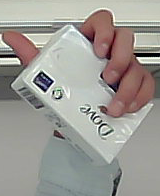
Product: dove_soap